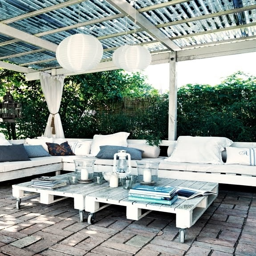
making this for my patio .